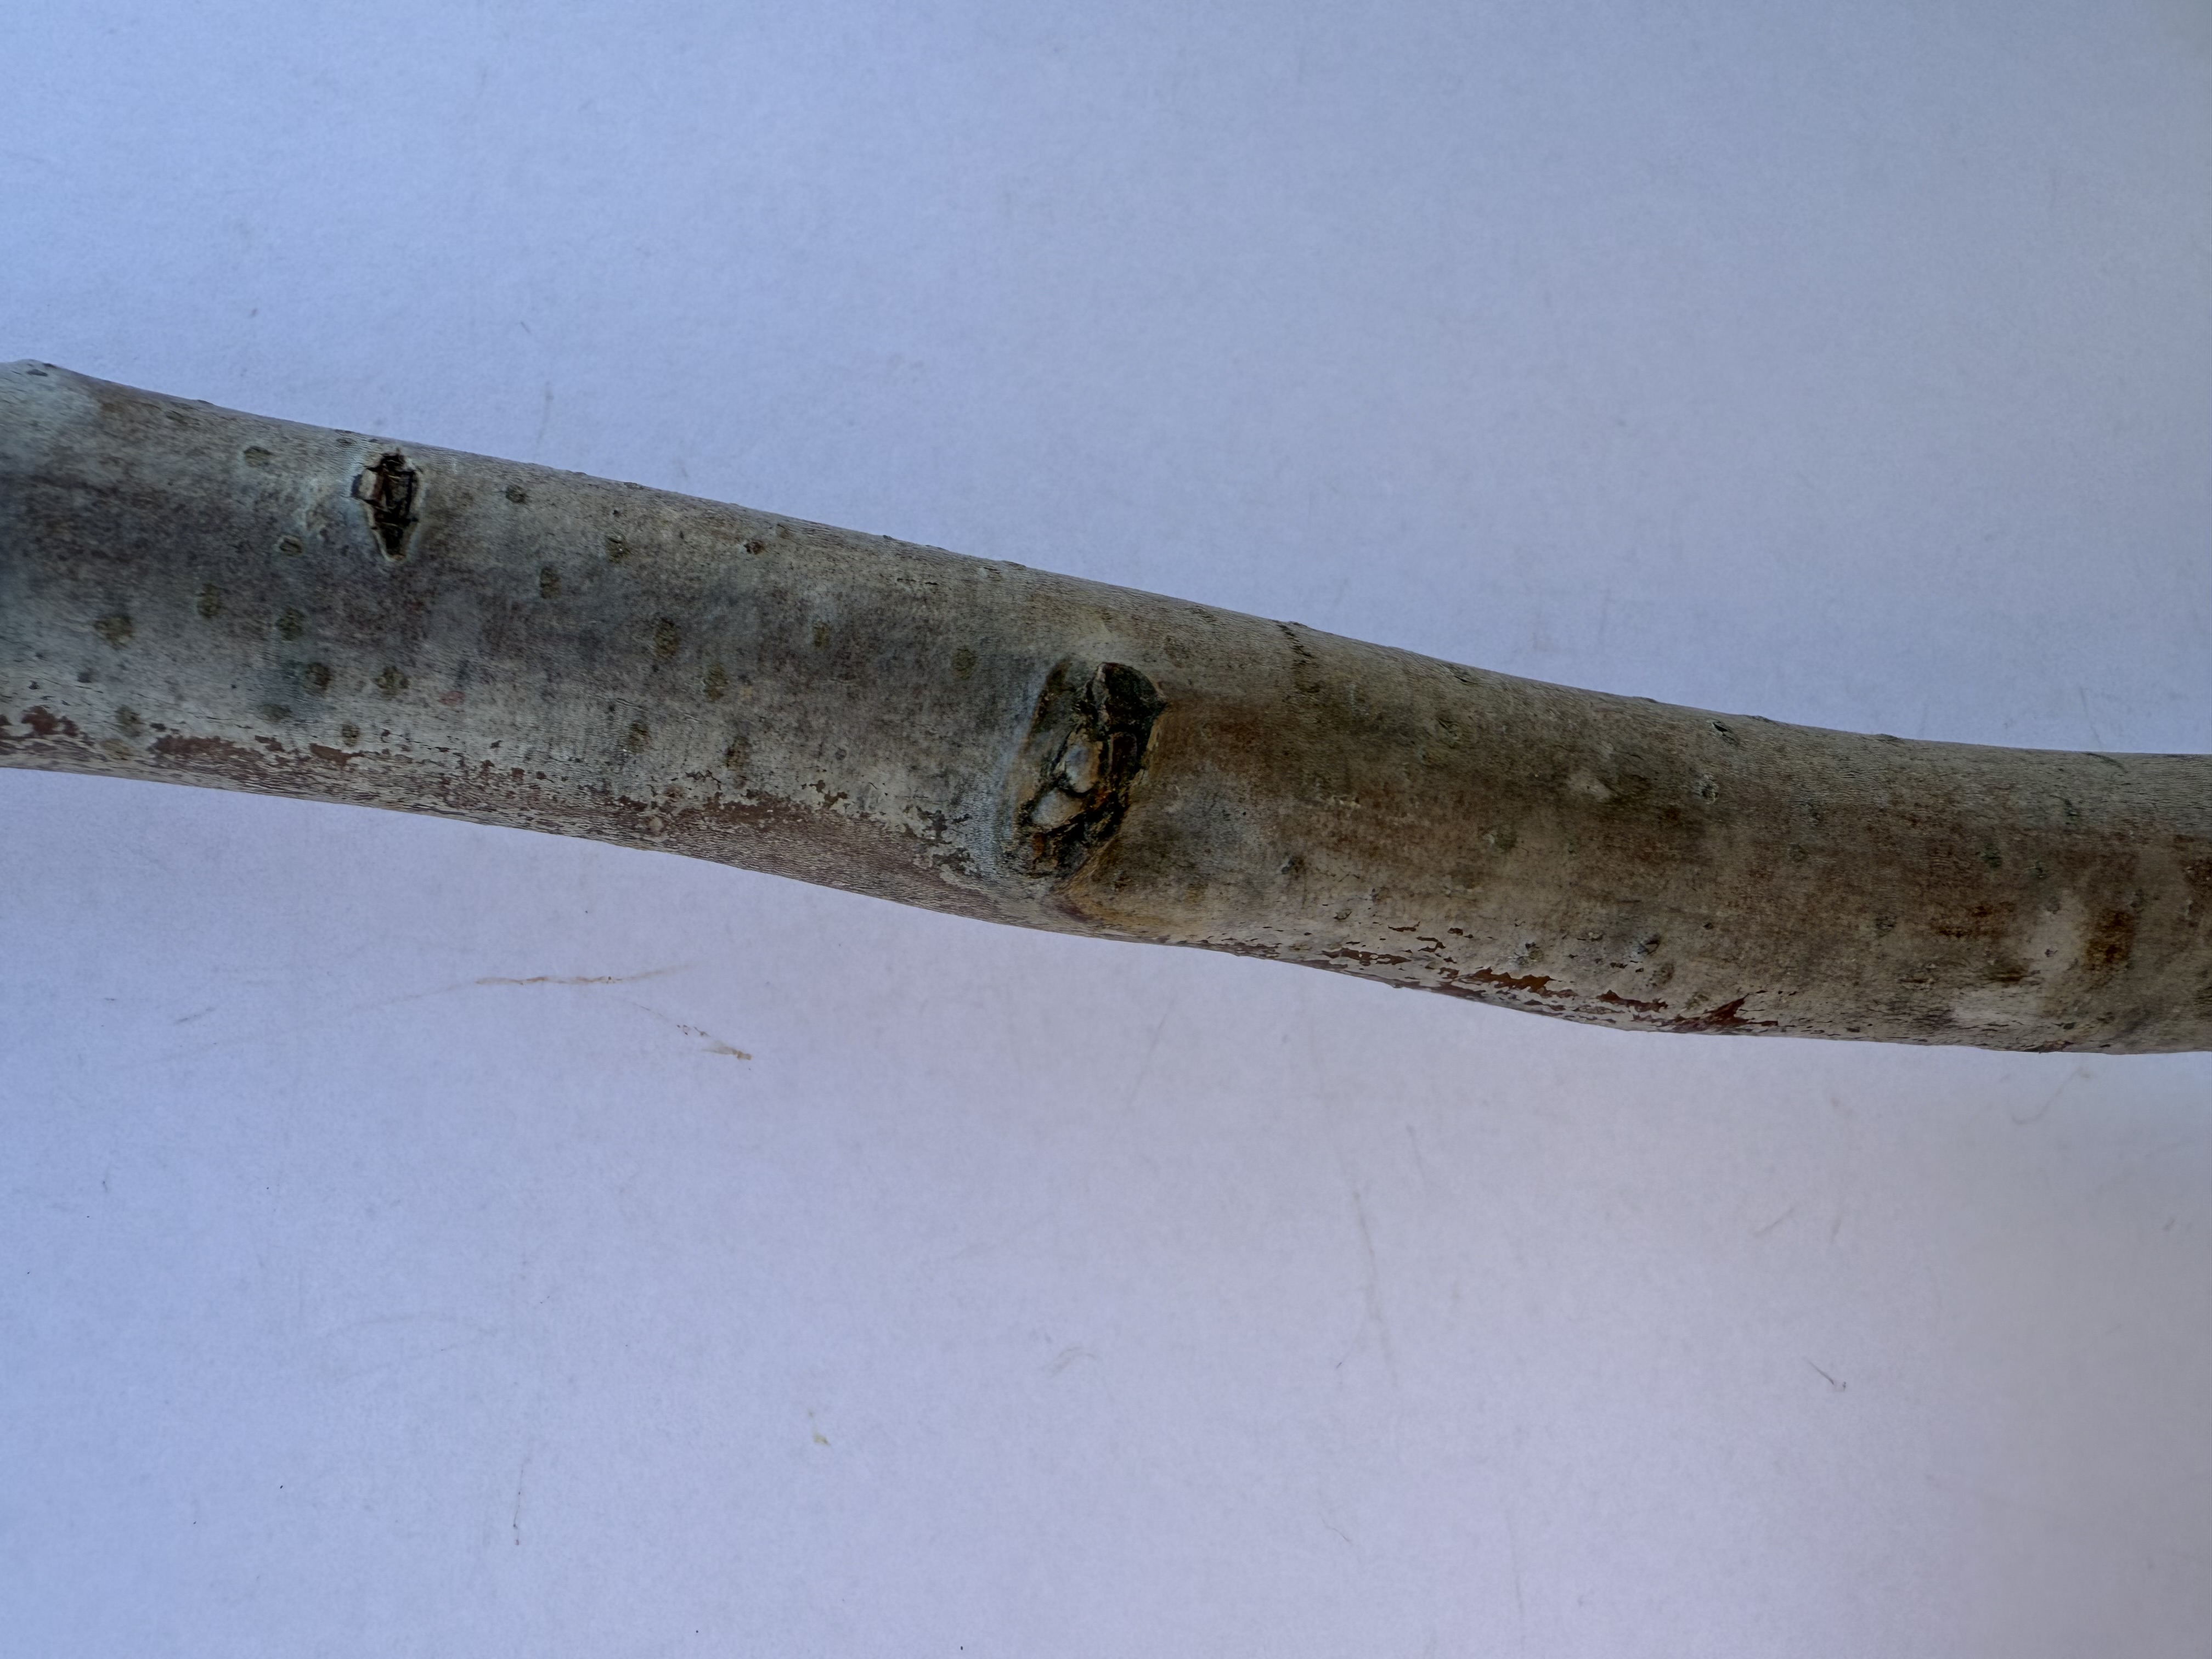
Variety: Kagizman Long Apple